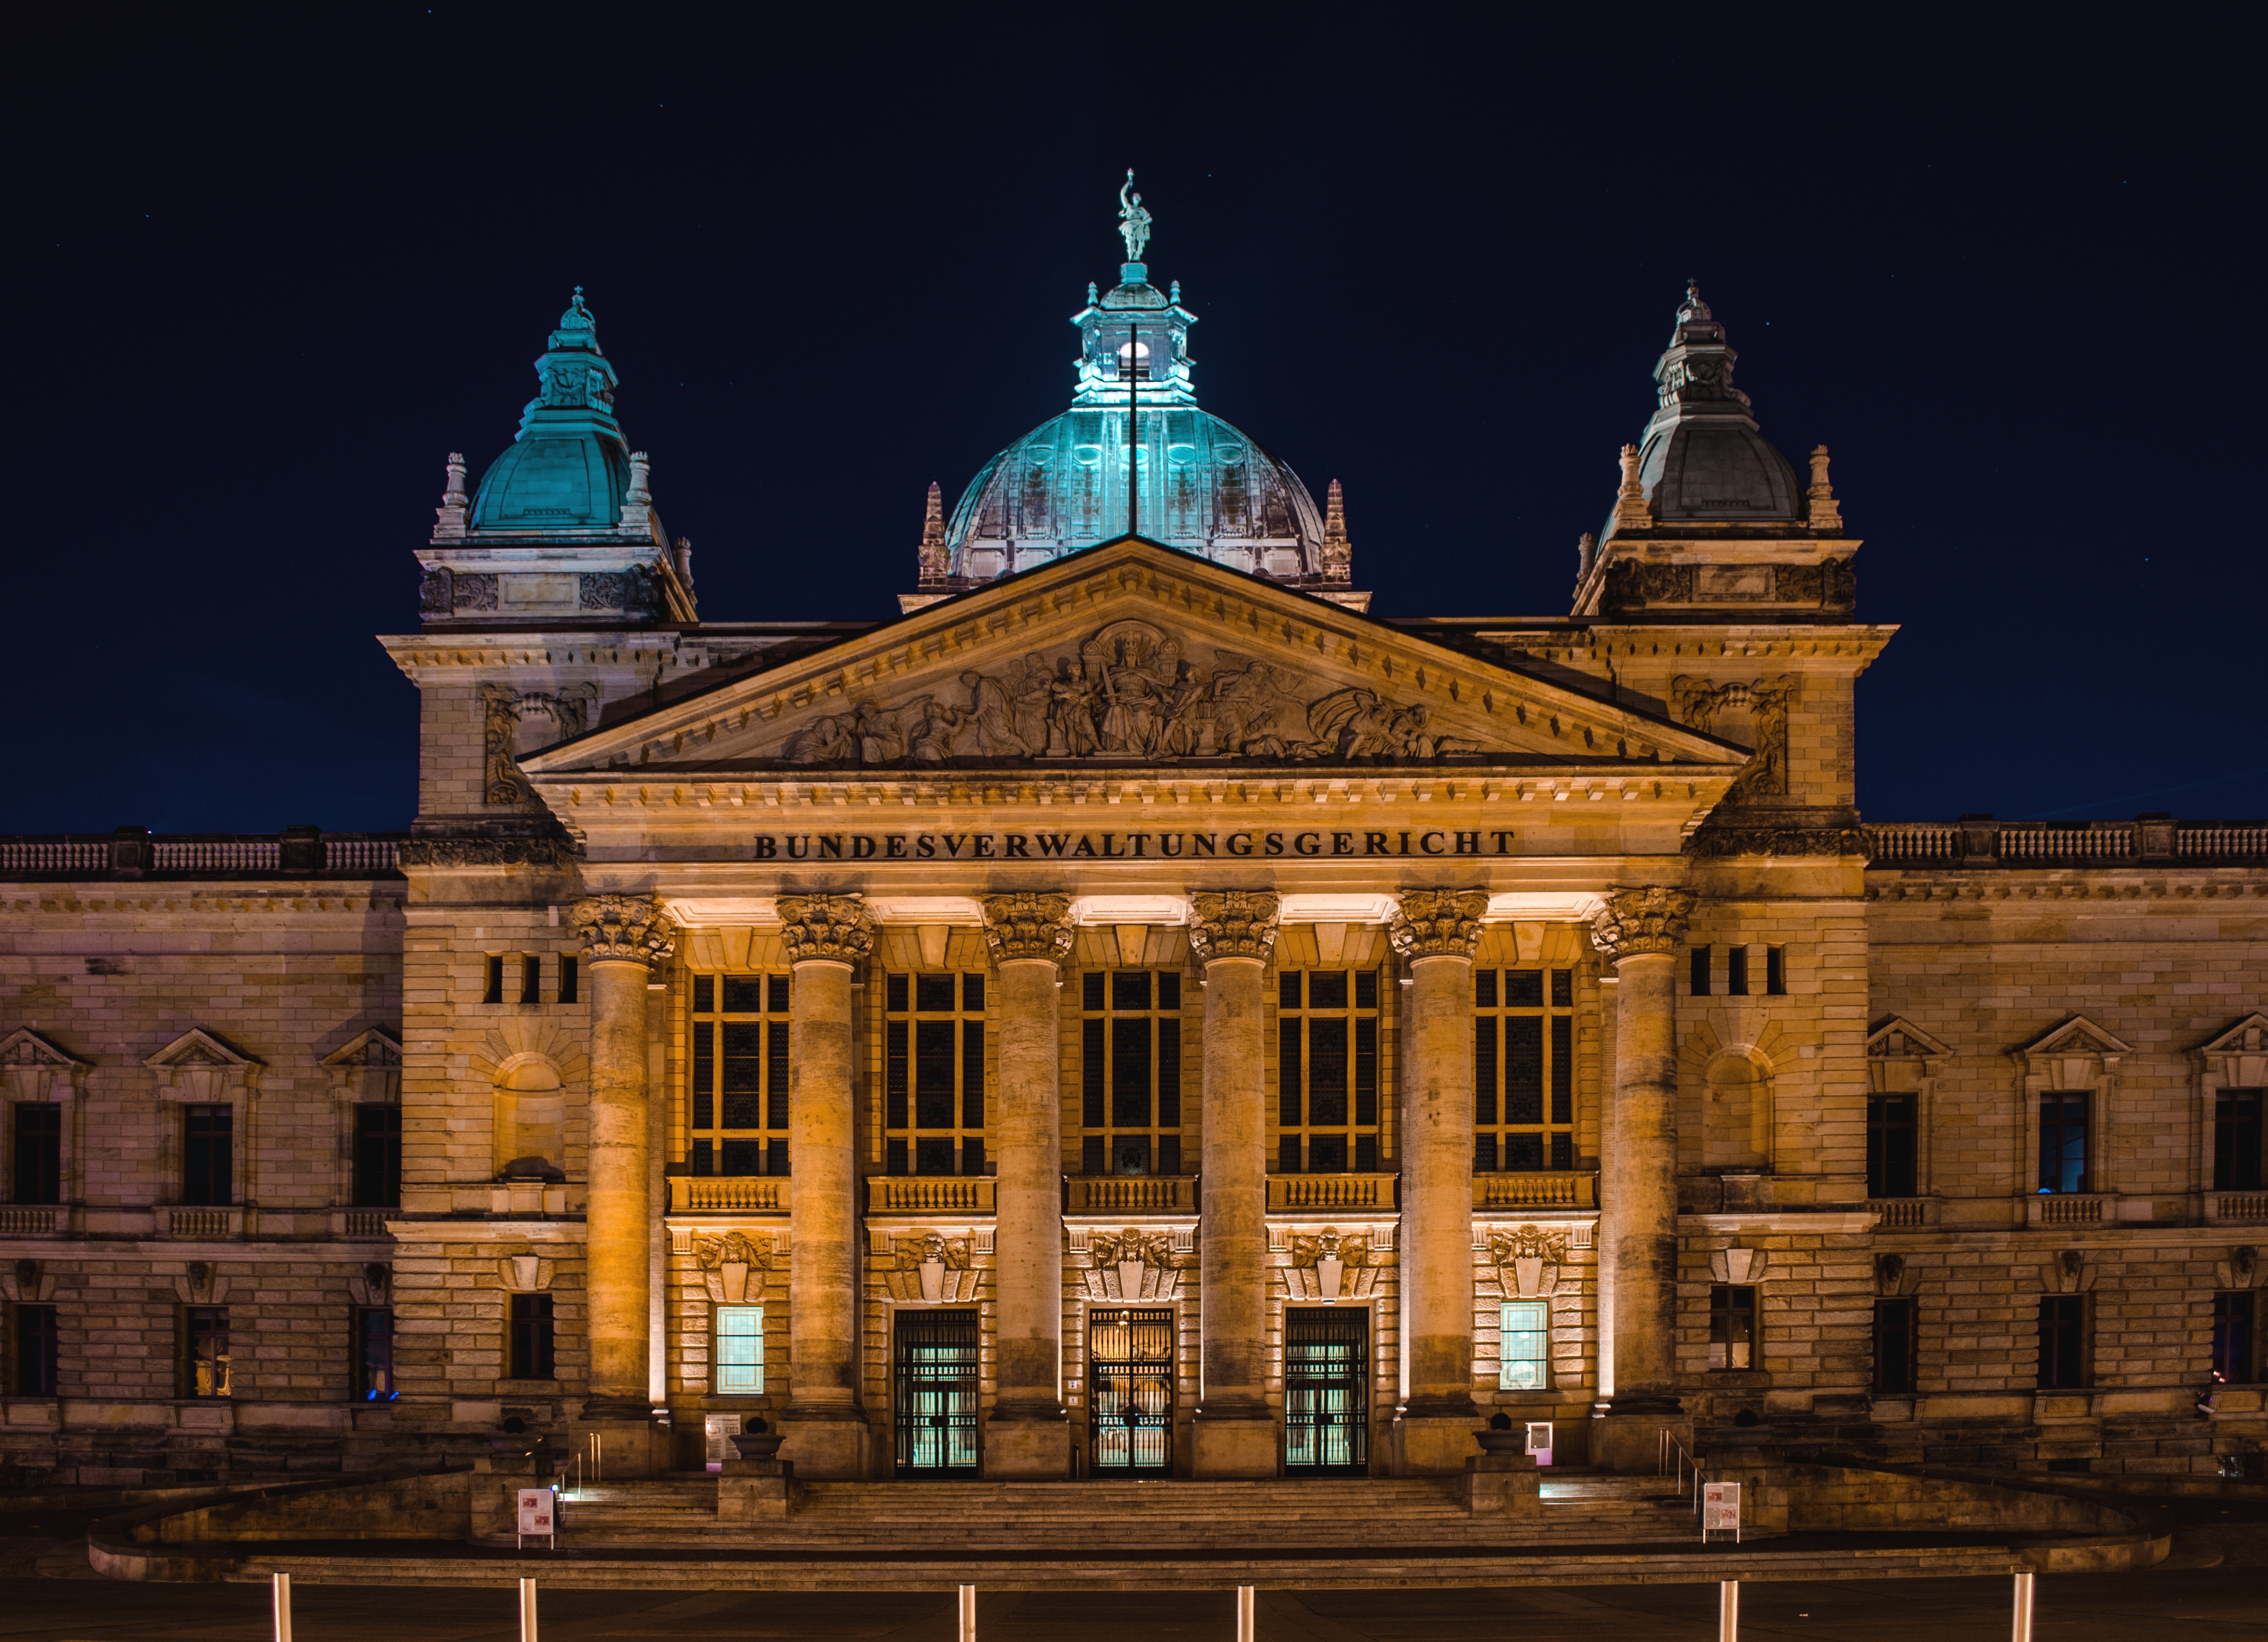
architecture, night, building, palace, city, cityscape, evening, opera house, landmark, facade, leipzig, court, basilica, courthouse, metropolis, supreme administrative court